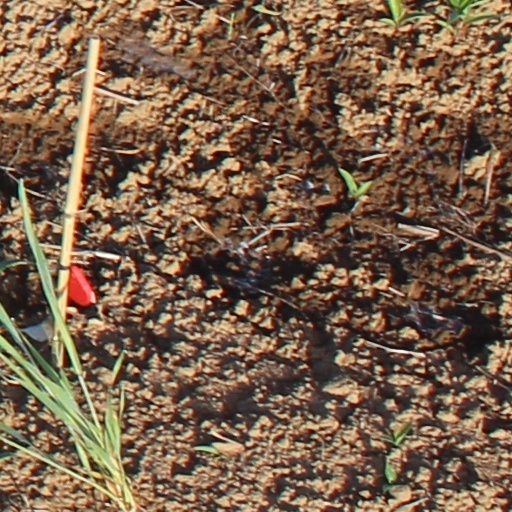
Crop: wheat